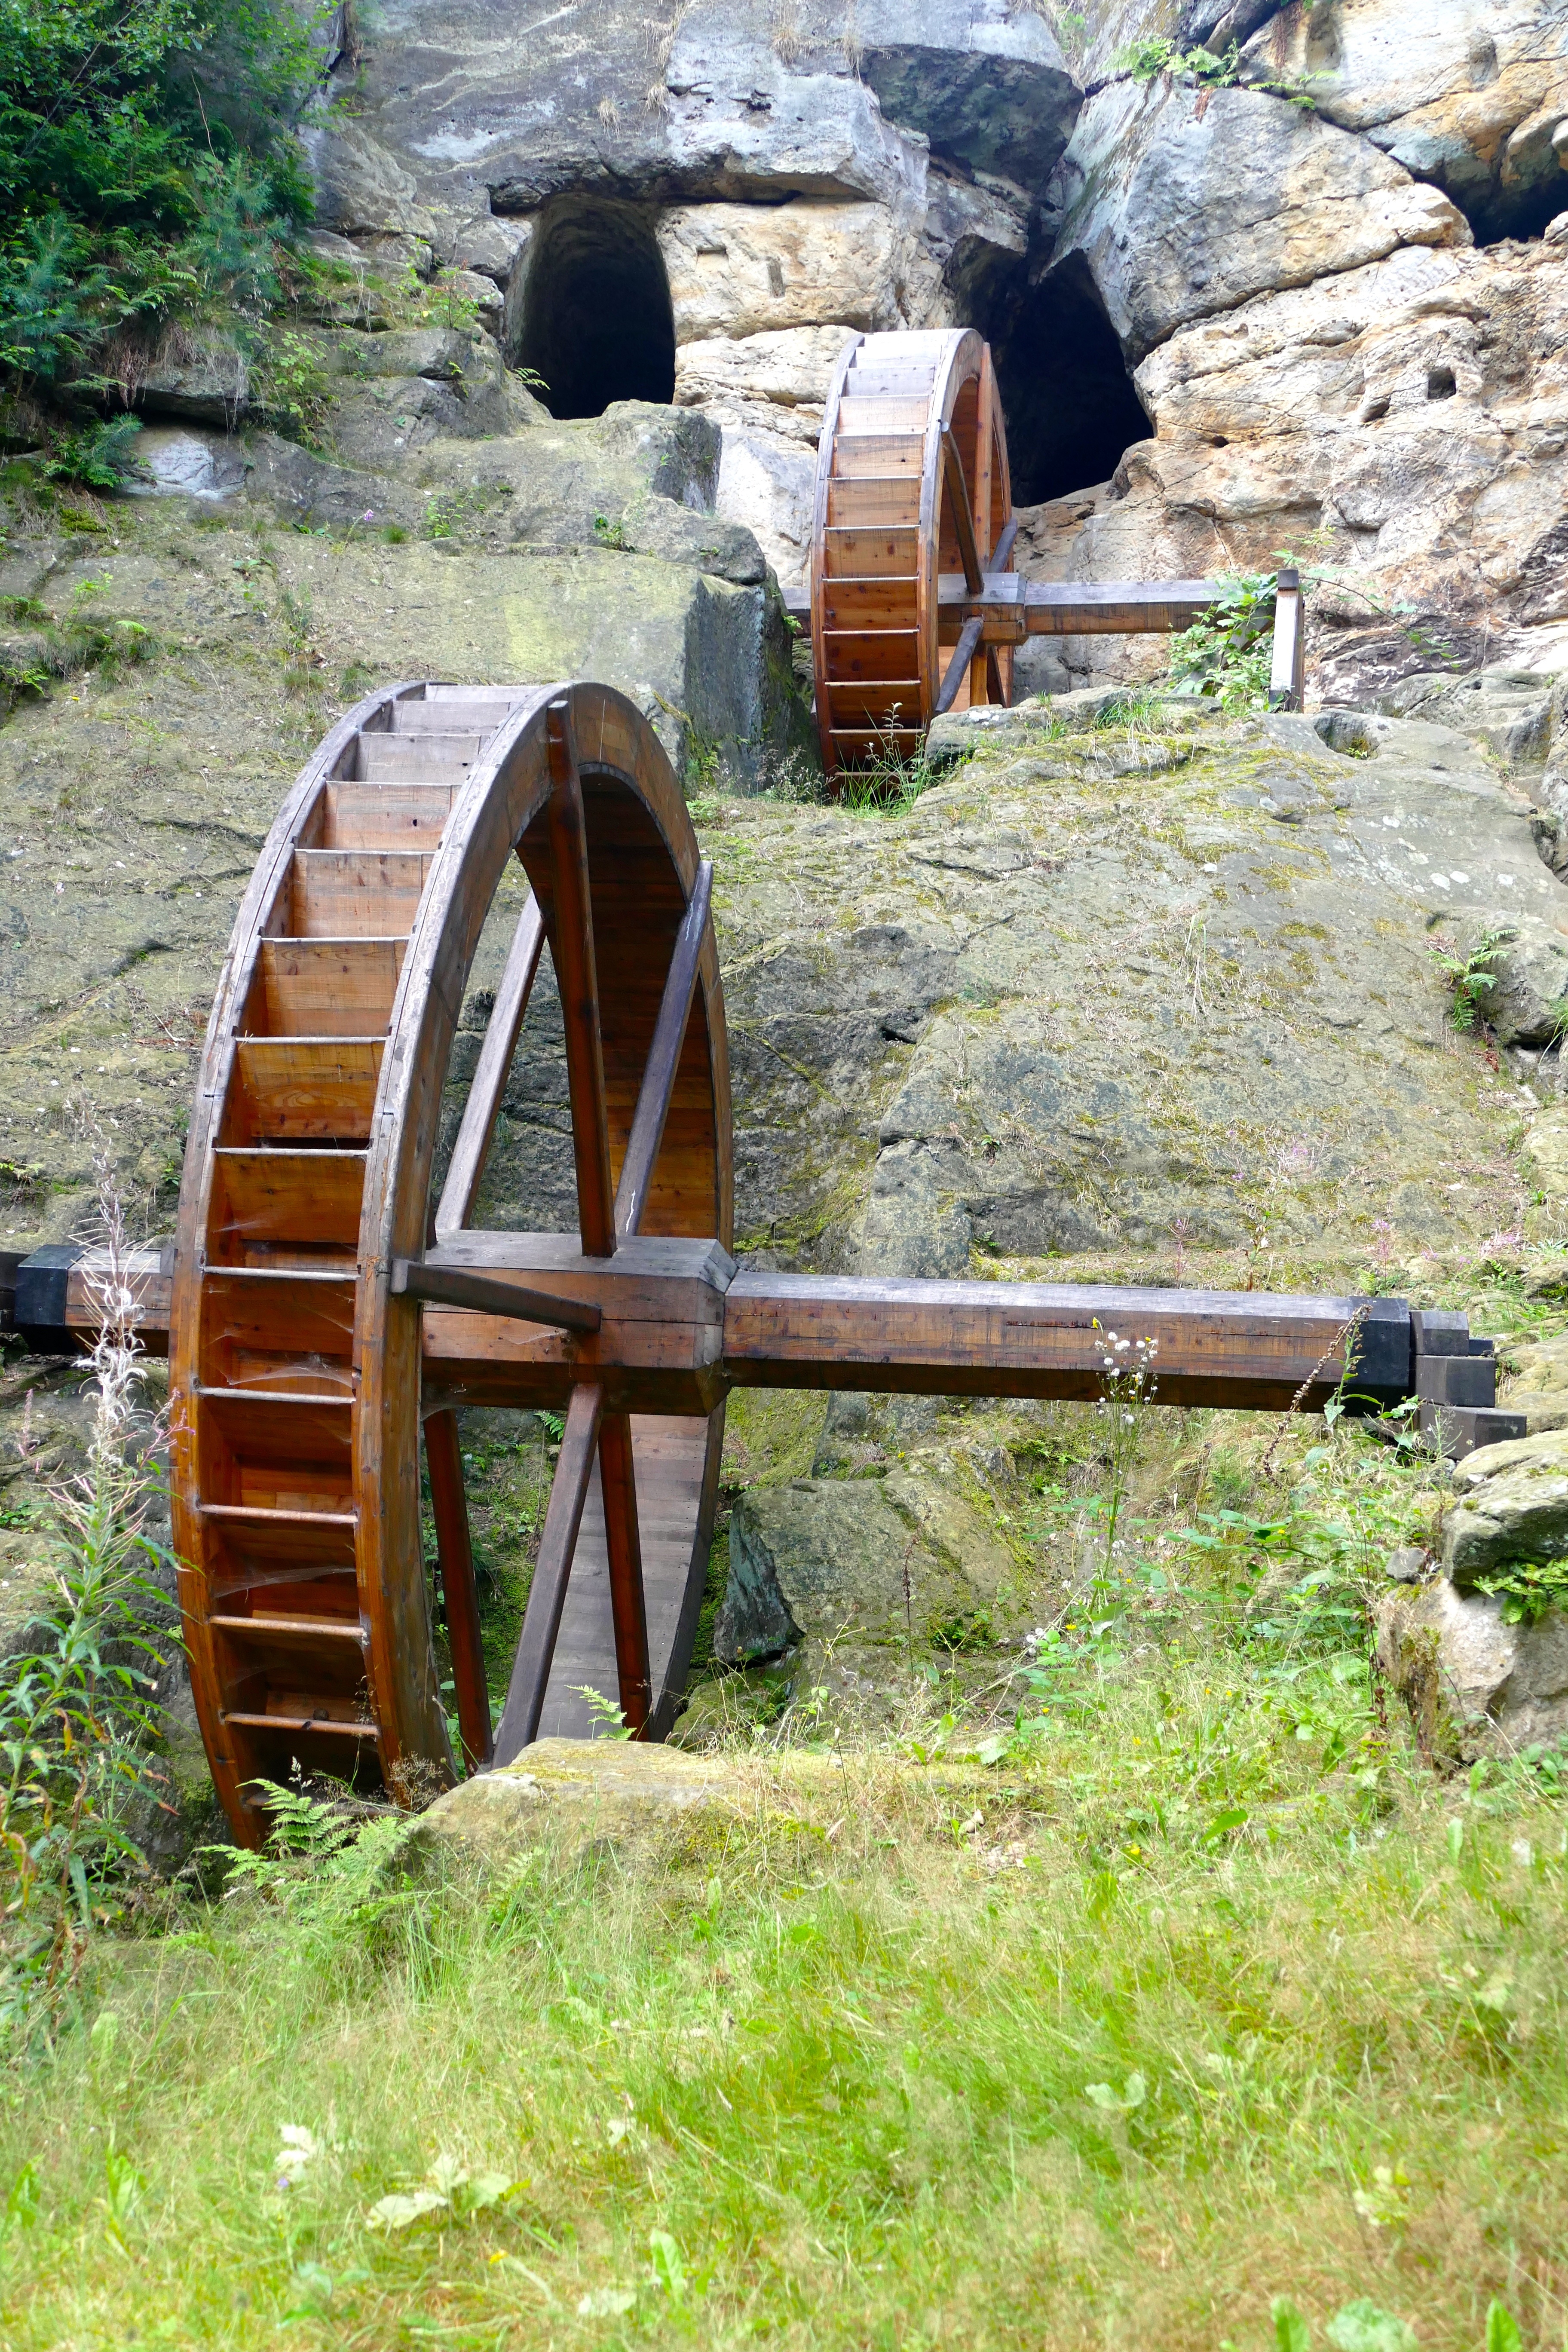
landscape, nature, rock, wood, old, tourism, mill, cannon, mood, historically, rock formations, rural area, wooden wheels, fixed, man made object